Hazelwood (Port Royal, Virginia)

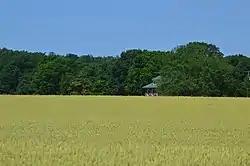
Fields at the site

Hazelwood is a historic archaeological site located at Port Royal, Caroline County, Virginia. It was the site of the historic house and plantation "Hazelwood", home of political economist and U.S. Senator John Taylor of Caroline (1753-1824). The house was built about 1750 and destroyed during the American Civil War.